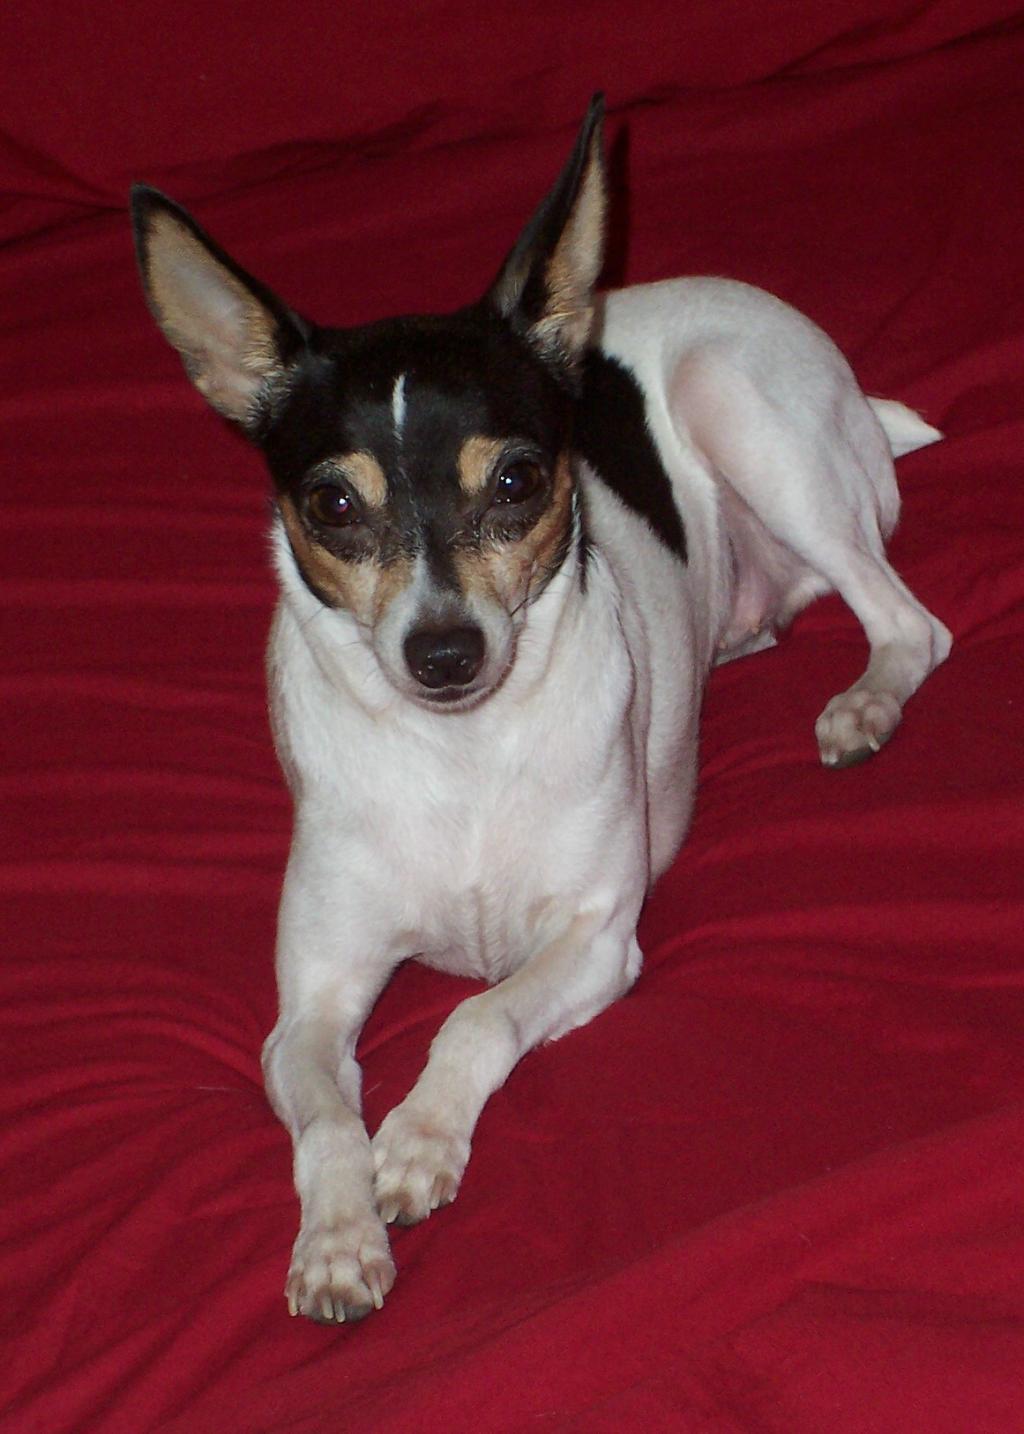
toy_terrier